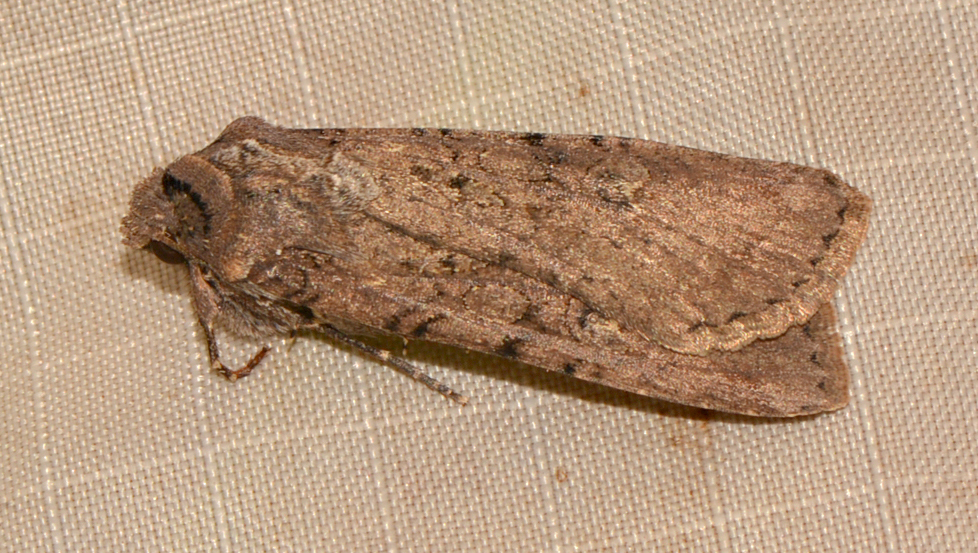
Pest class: cutworms